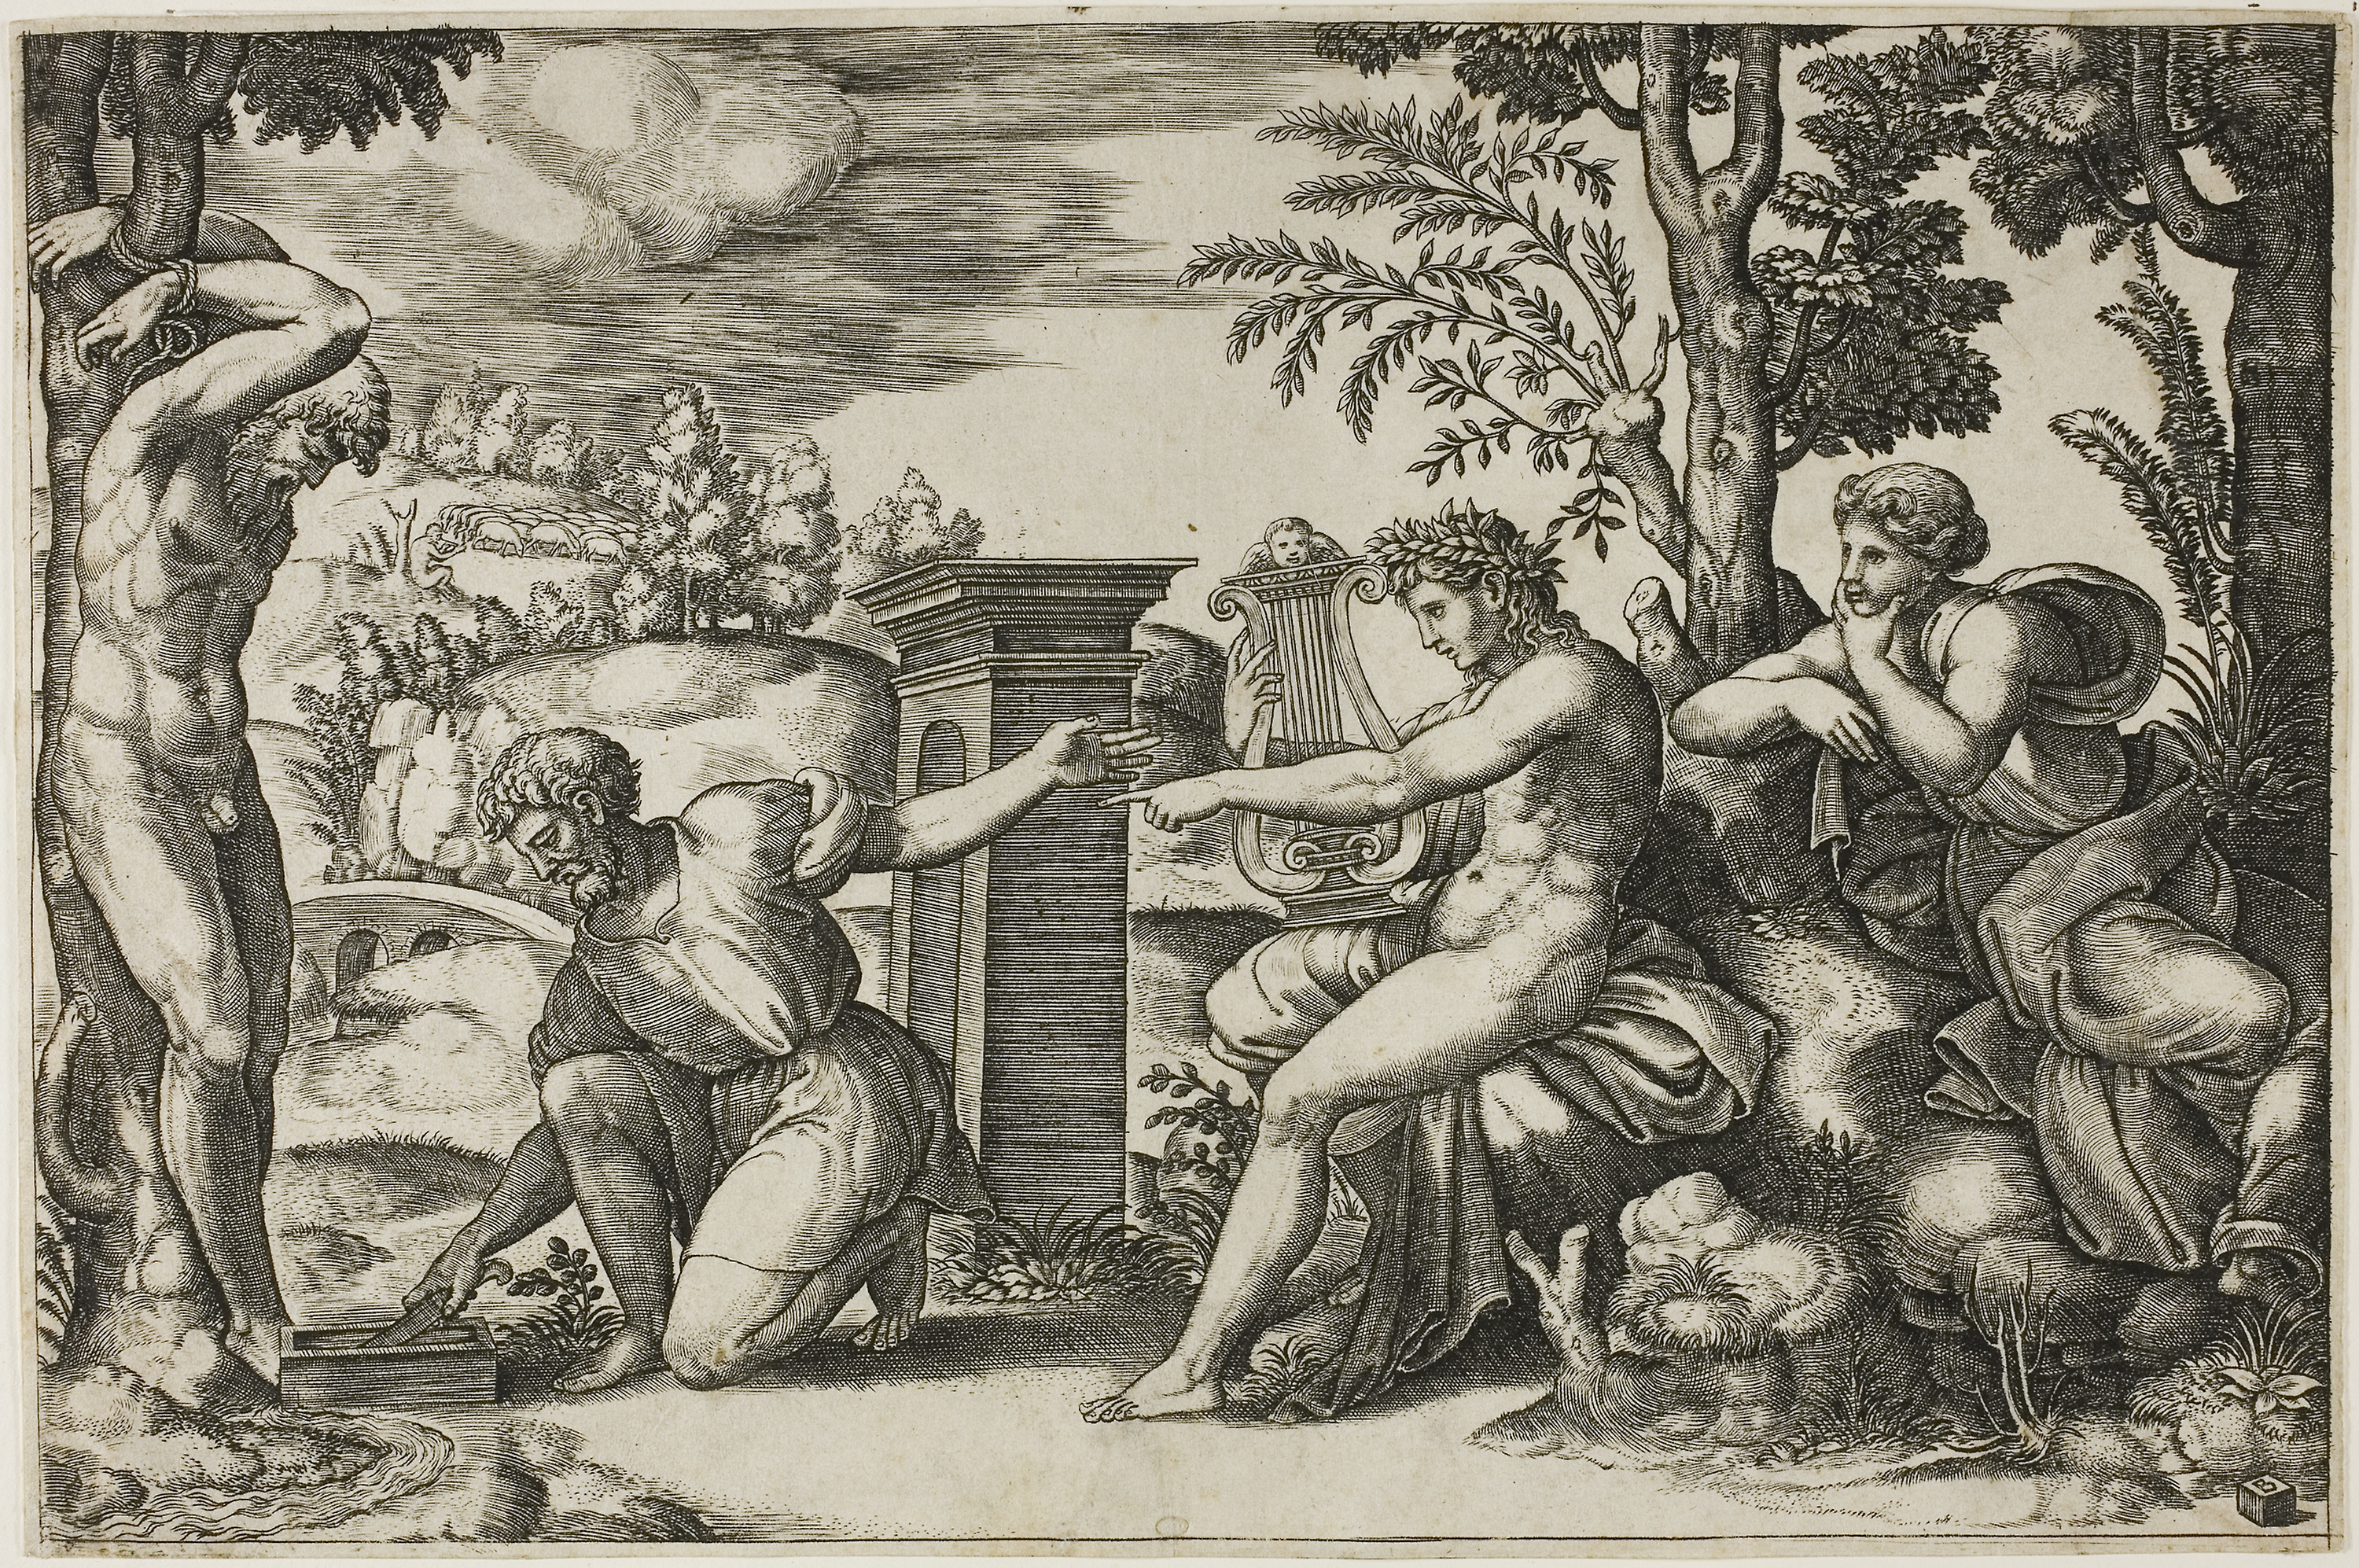
art, history, black and white, tree, mythology, visual arts, drawing, illustration, artwork, human behavior, middle ages, tapestry